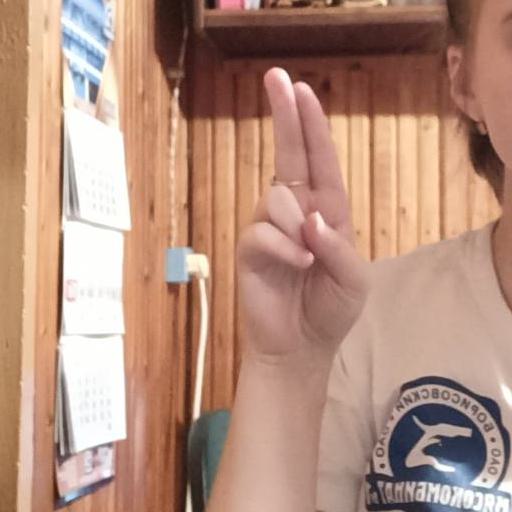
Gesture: two_up